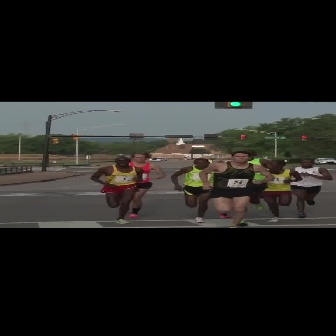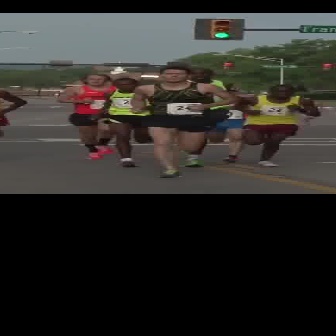
  Please identify the target specified by the bounding box [196,150,274,227] in the first image and locate it in the second image. Return the coordinates in [x_min,y_min,x_max,y_max] format.
Answer: [127,66,240,178]